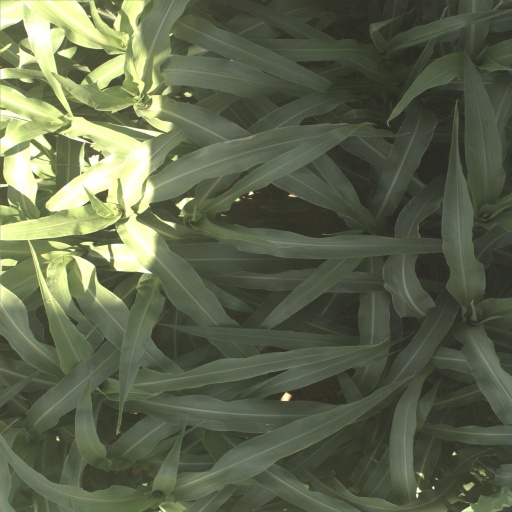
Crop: sorghum